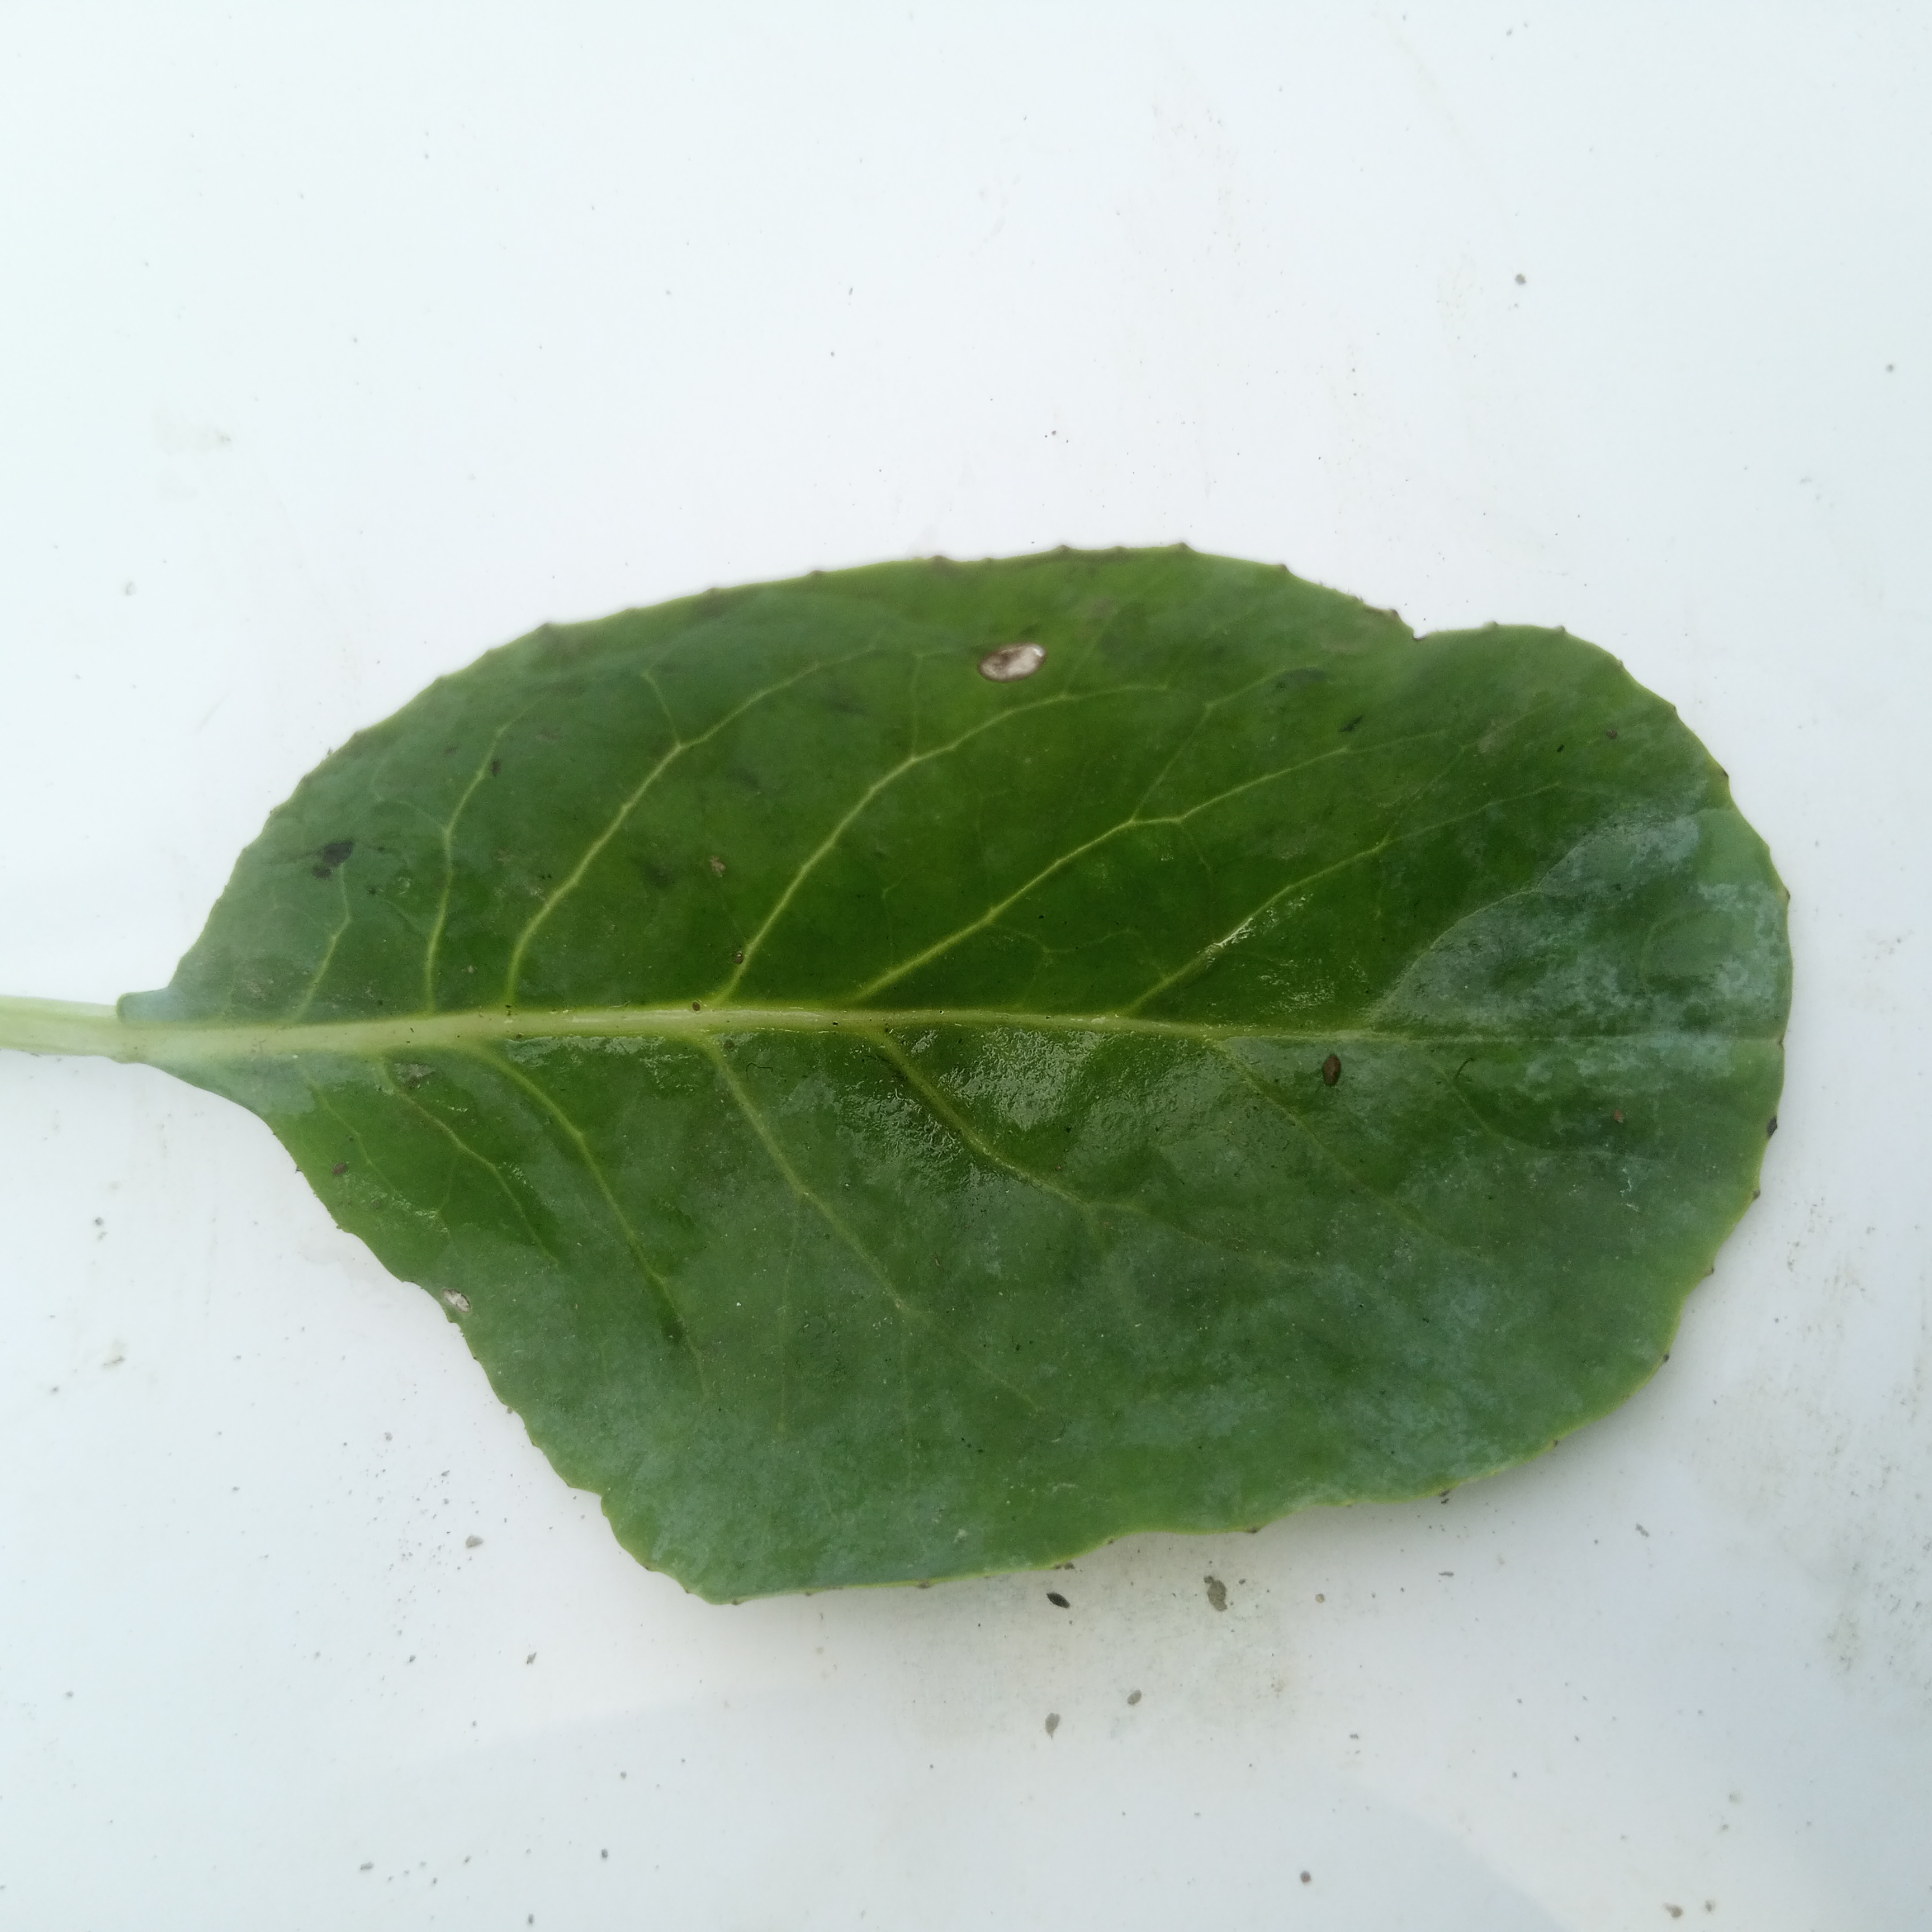
Label: Healthy